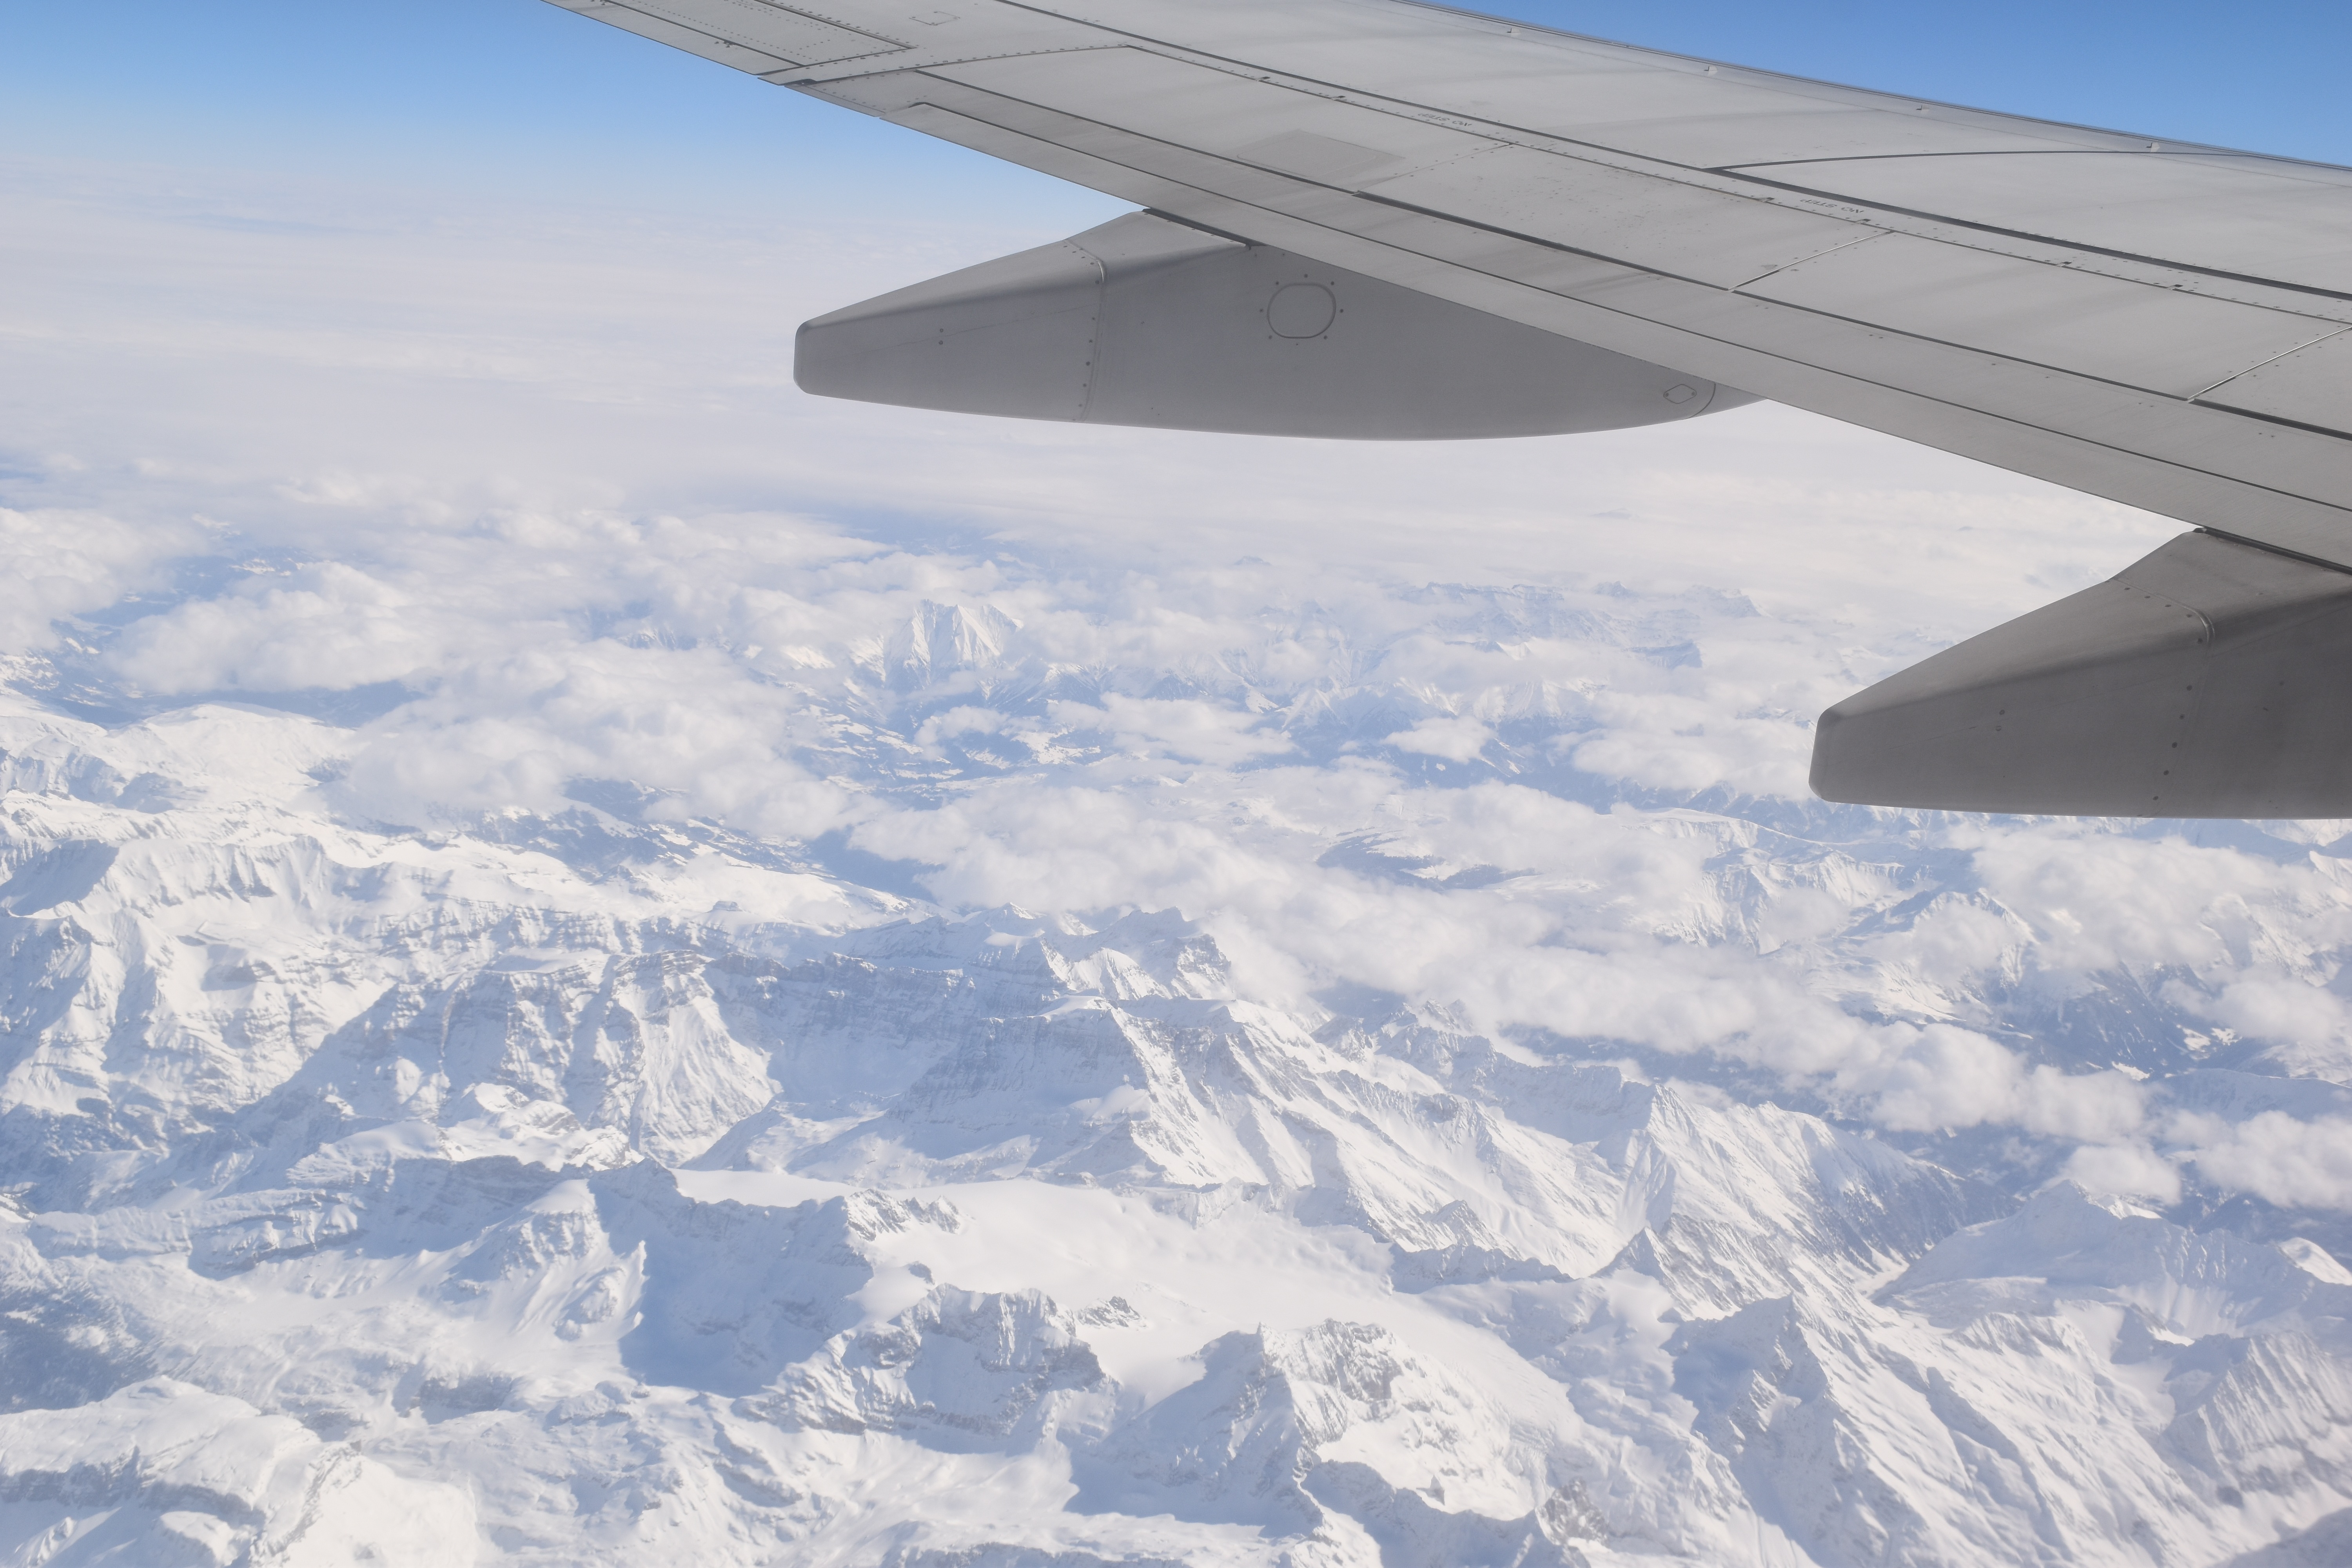
snow, wing, cloud, sky, air, fly, wake, airplane, plane, aircraft, vehicle, airline, aviation, flight, holiday, trip, clouds, mountains, alps, germany, evolution, airlines, flywheel, frankfurt, ala, ali, acrobatic, heavens, aerial photography, fly airport, window seat, air travel, atmosphere of earth